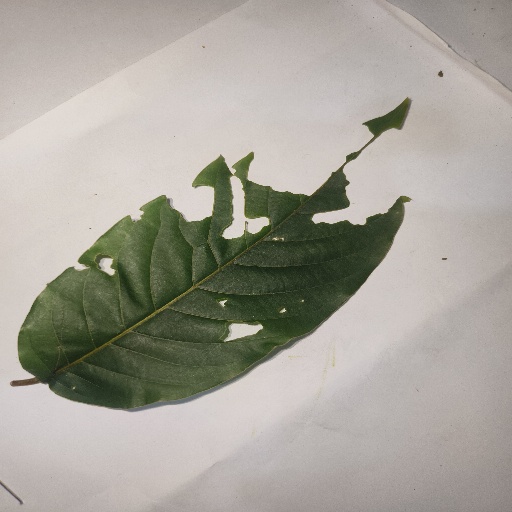
Species: HariTaki
Leaf condition: Bacterial Spot